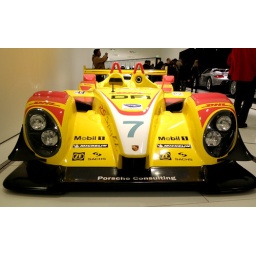
racing car in yellow - with lots of sponsor labels